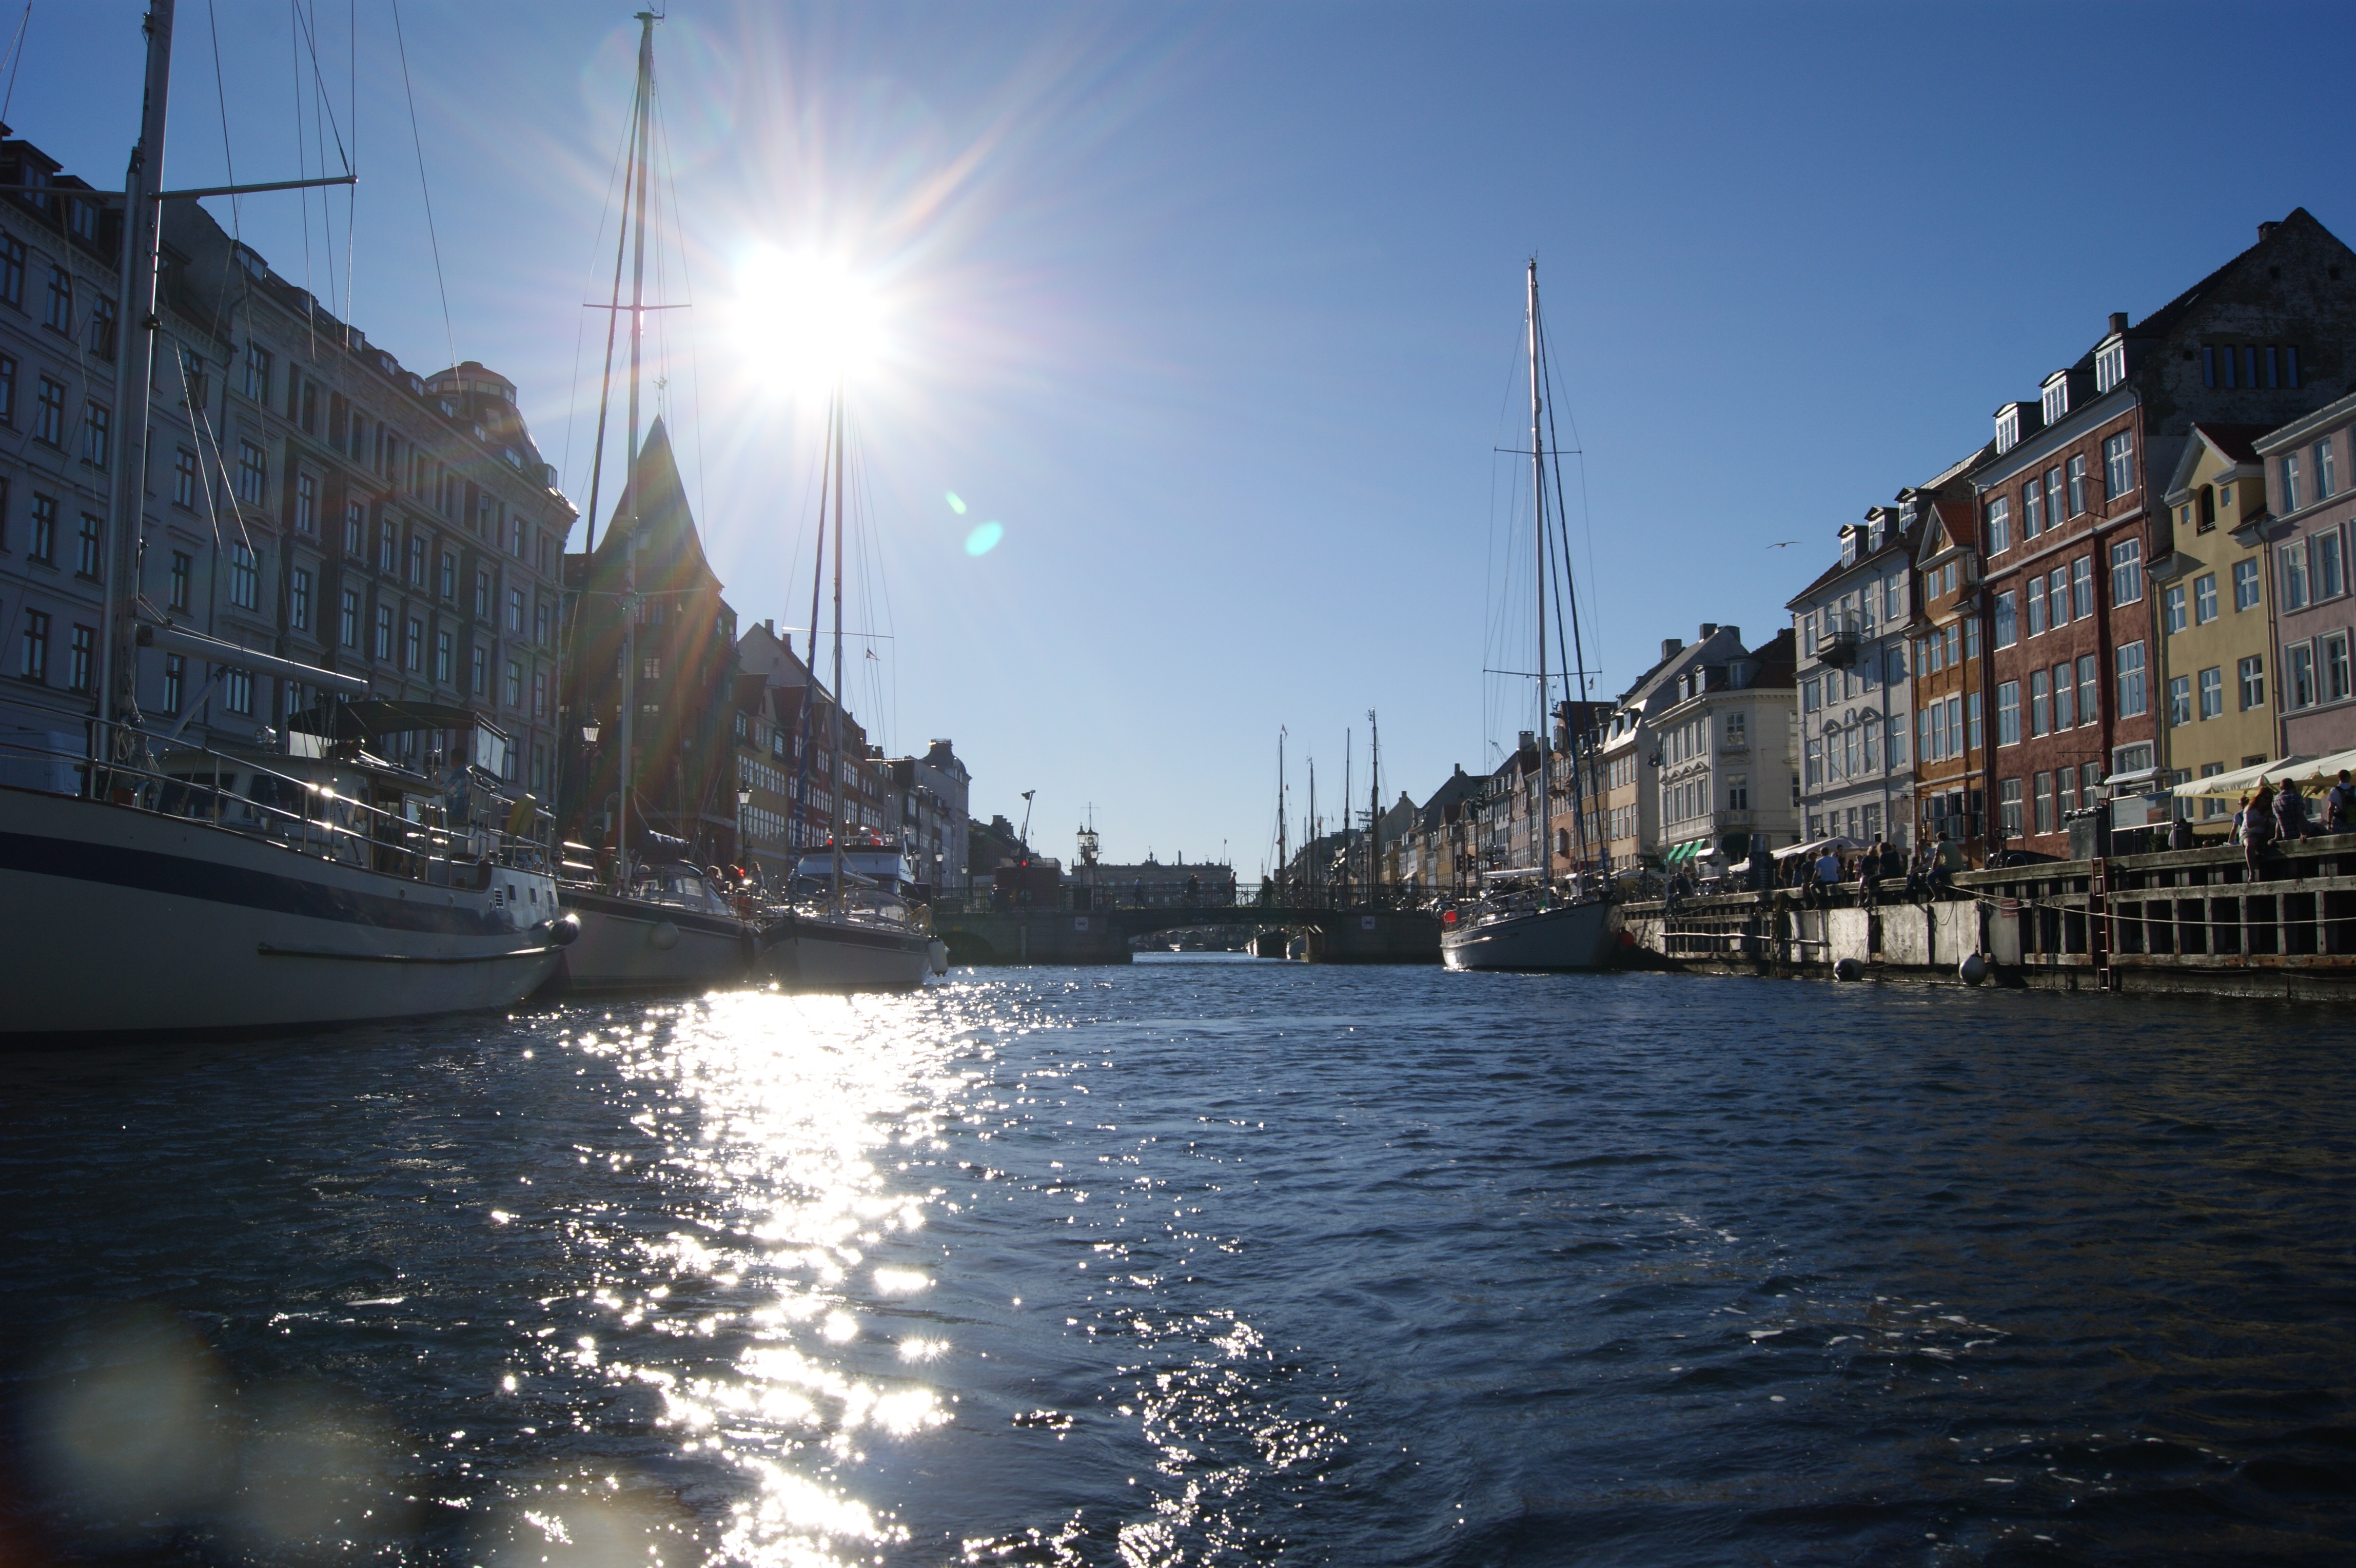
sea, dock, light, boat, river, canal, cityscape, dusk, evening, reflection, vehicle, bay, harbor, marina, port, waterway, haven, buildings, boats, copenhagen, channel, watercraft, the sun